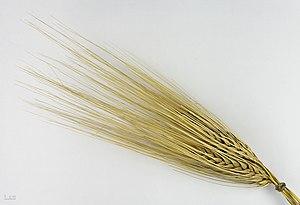
L'Escourgeon, appelé aussi Orge d’hiver à six rangs, orge carré, sucrion ou soucrillon, est une plante annuelle de la famille des Poaceae, cultivée aujourd'hui souvent comme céréale à paille. C’est une sous-espèce de l’Orge commune, dont les épis comptent six rangées de grains. On dit orge à six rangs, par opposition aux orges à deux rangs qui peuvent être de printemps ou d'hiver.